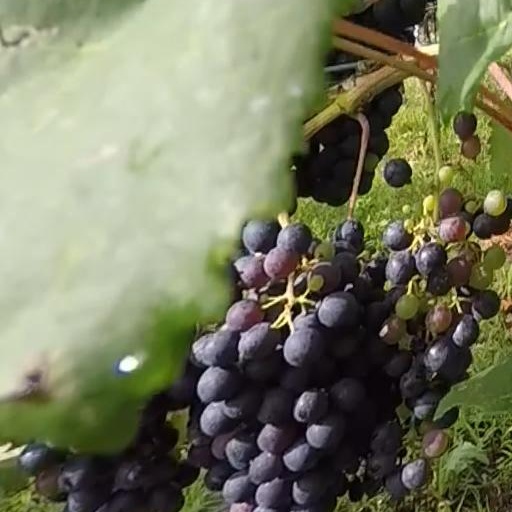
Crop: grape